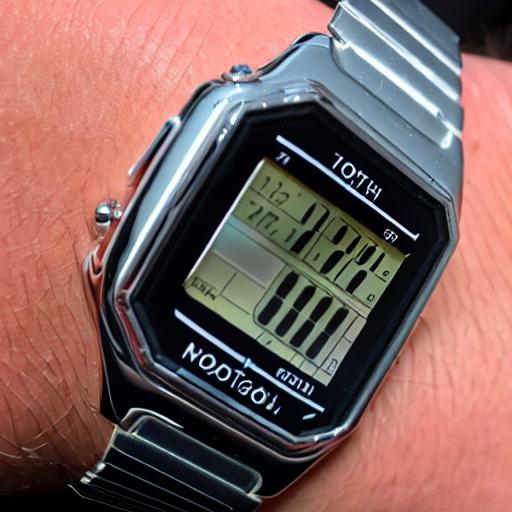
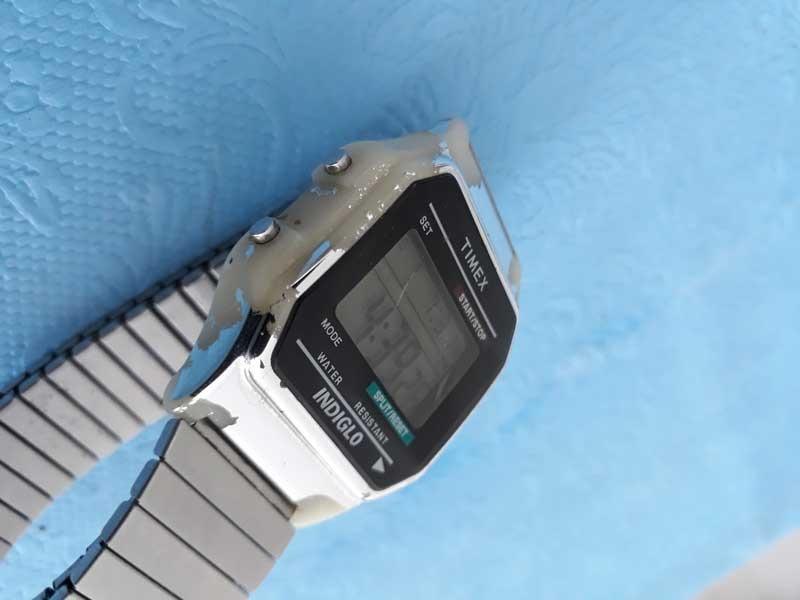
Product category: accessories_watch
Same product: no